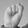
ASL letter: S